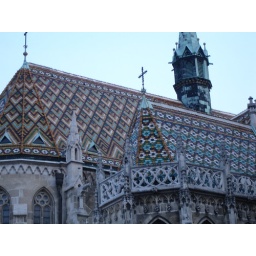
The roof of the main church in the castle district.